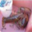
Label: lobster